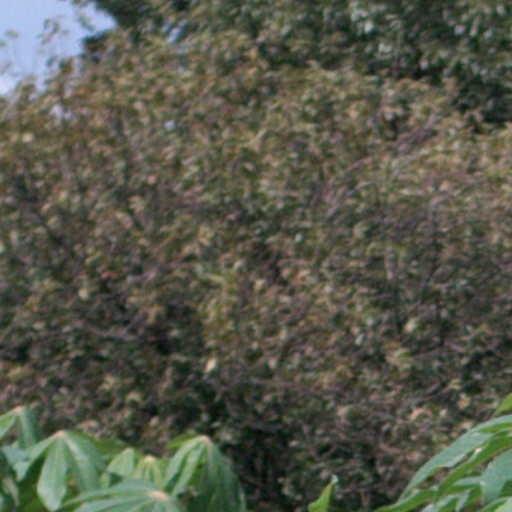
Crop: cassava